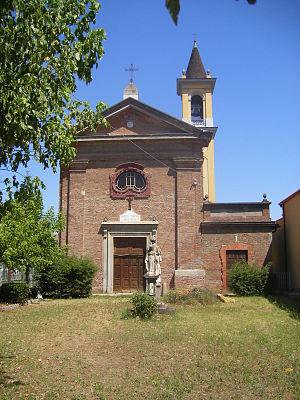
Spinetta Marengo est un village de la commune italienne d'Alexandrie, dans la province du même nom, dans la région du Piémont.